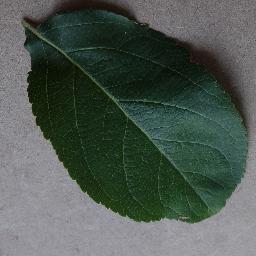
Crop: apple
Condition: healthy